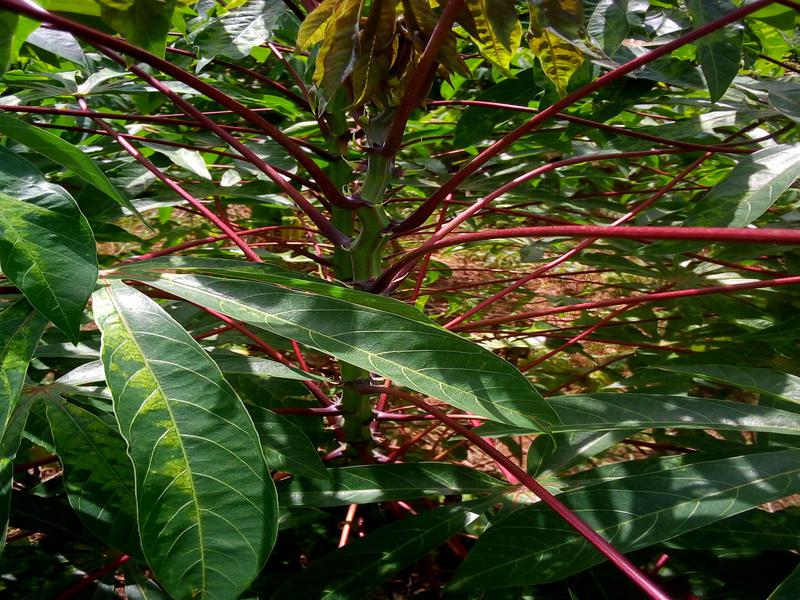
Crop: cassava
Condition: mosaic_disease